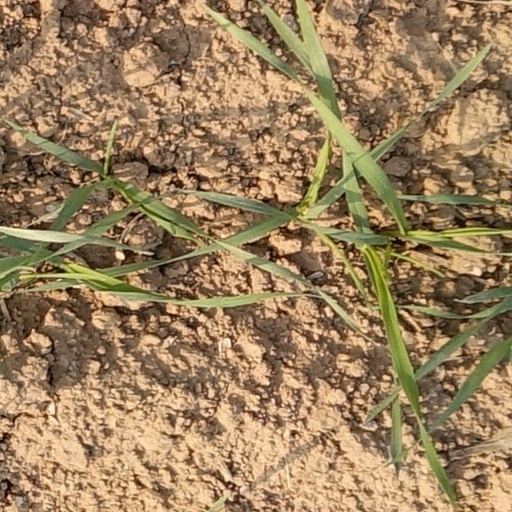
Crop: wheat